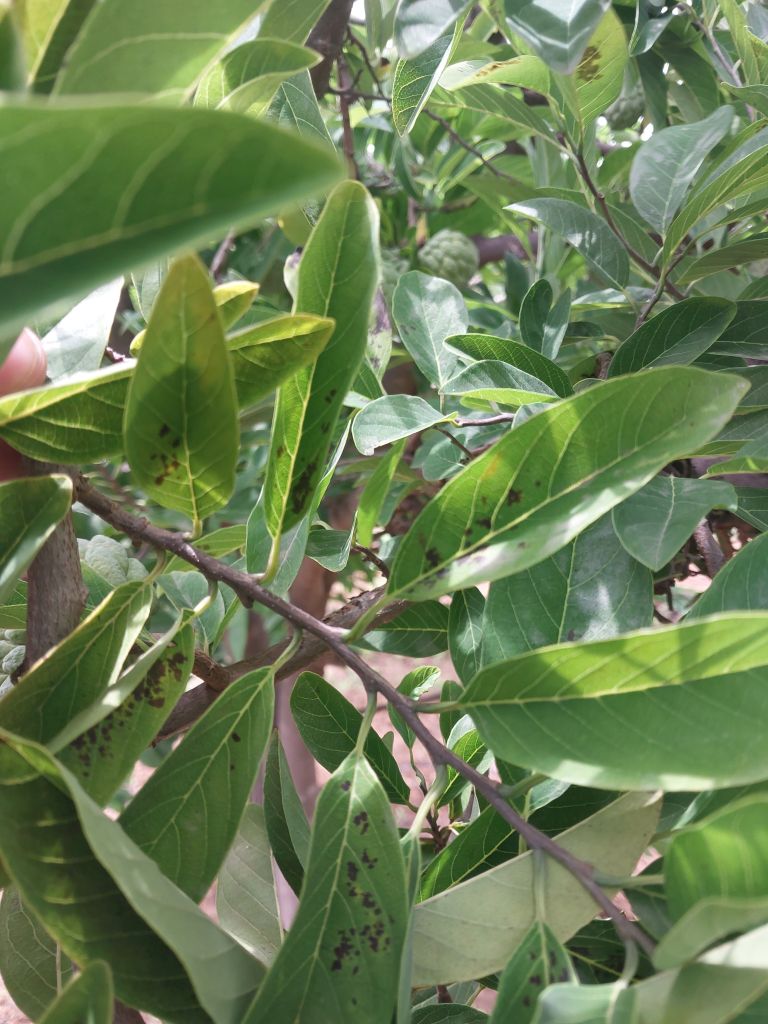
Disease label: Leaf spot on Leaves